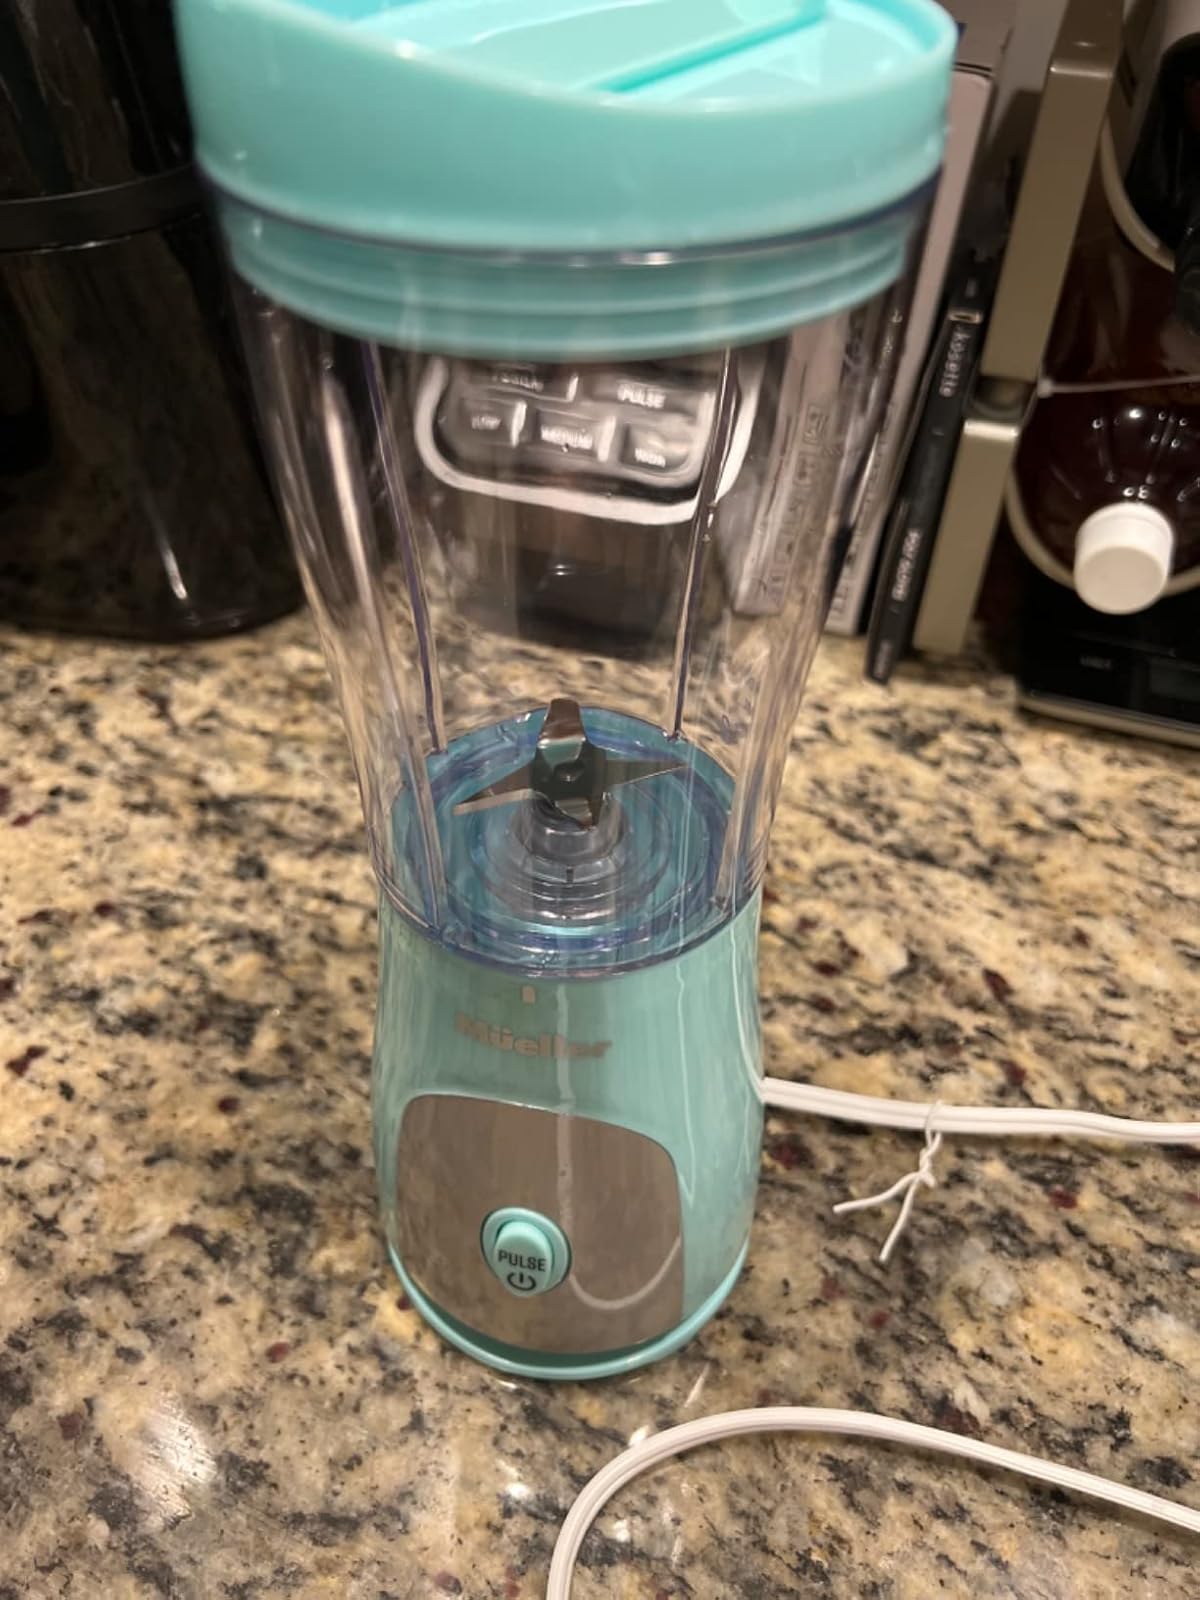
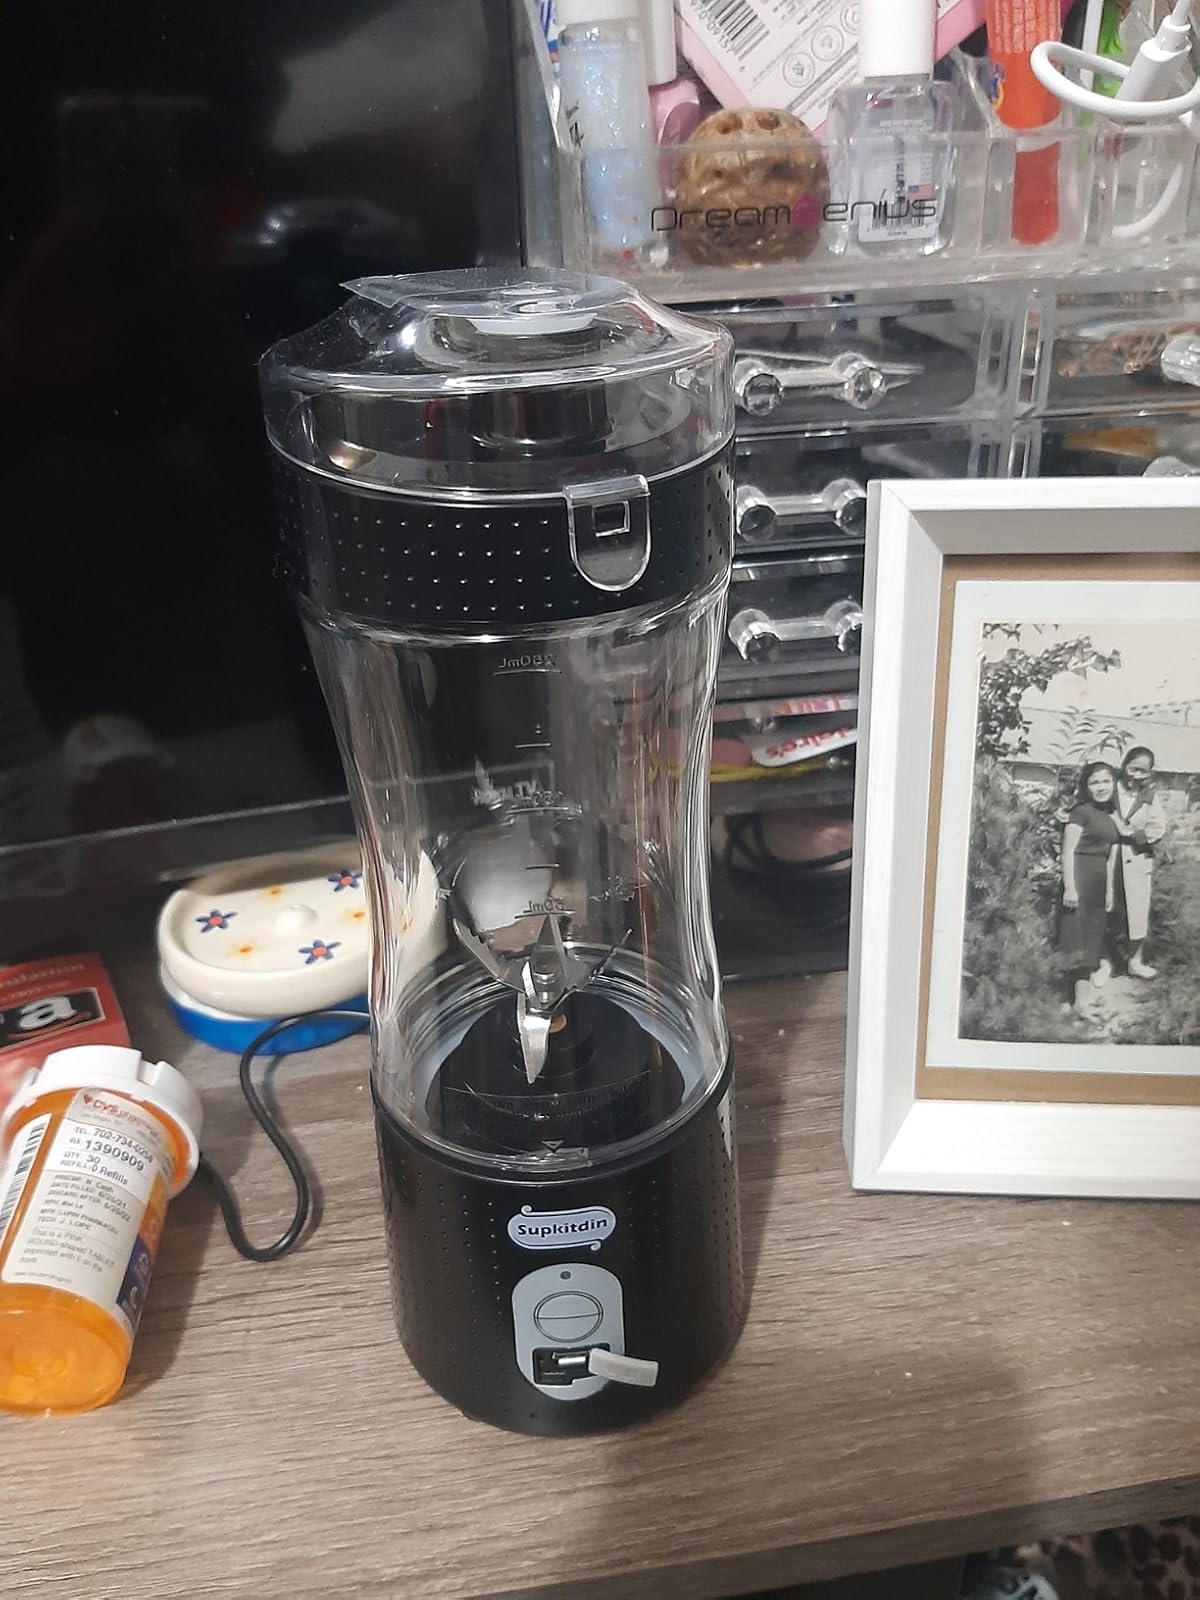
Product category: items_blender
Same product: no